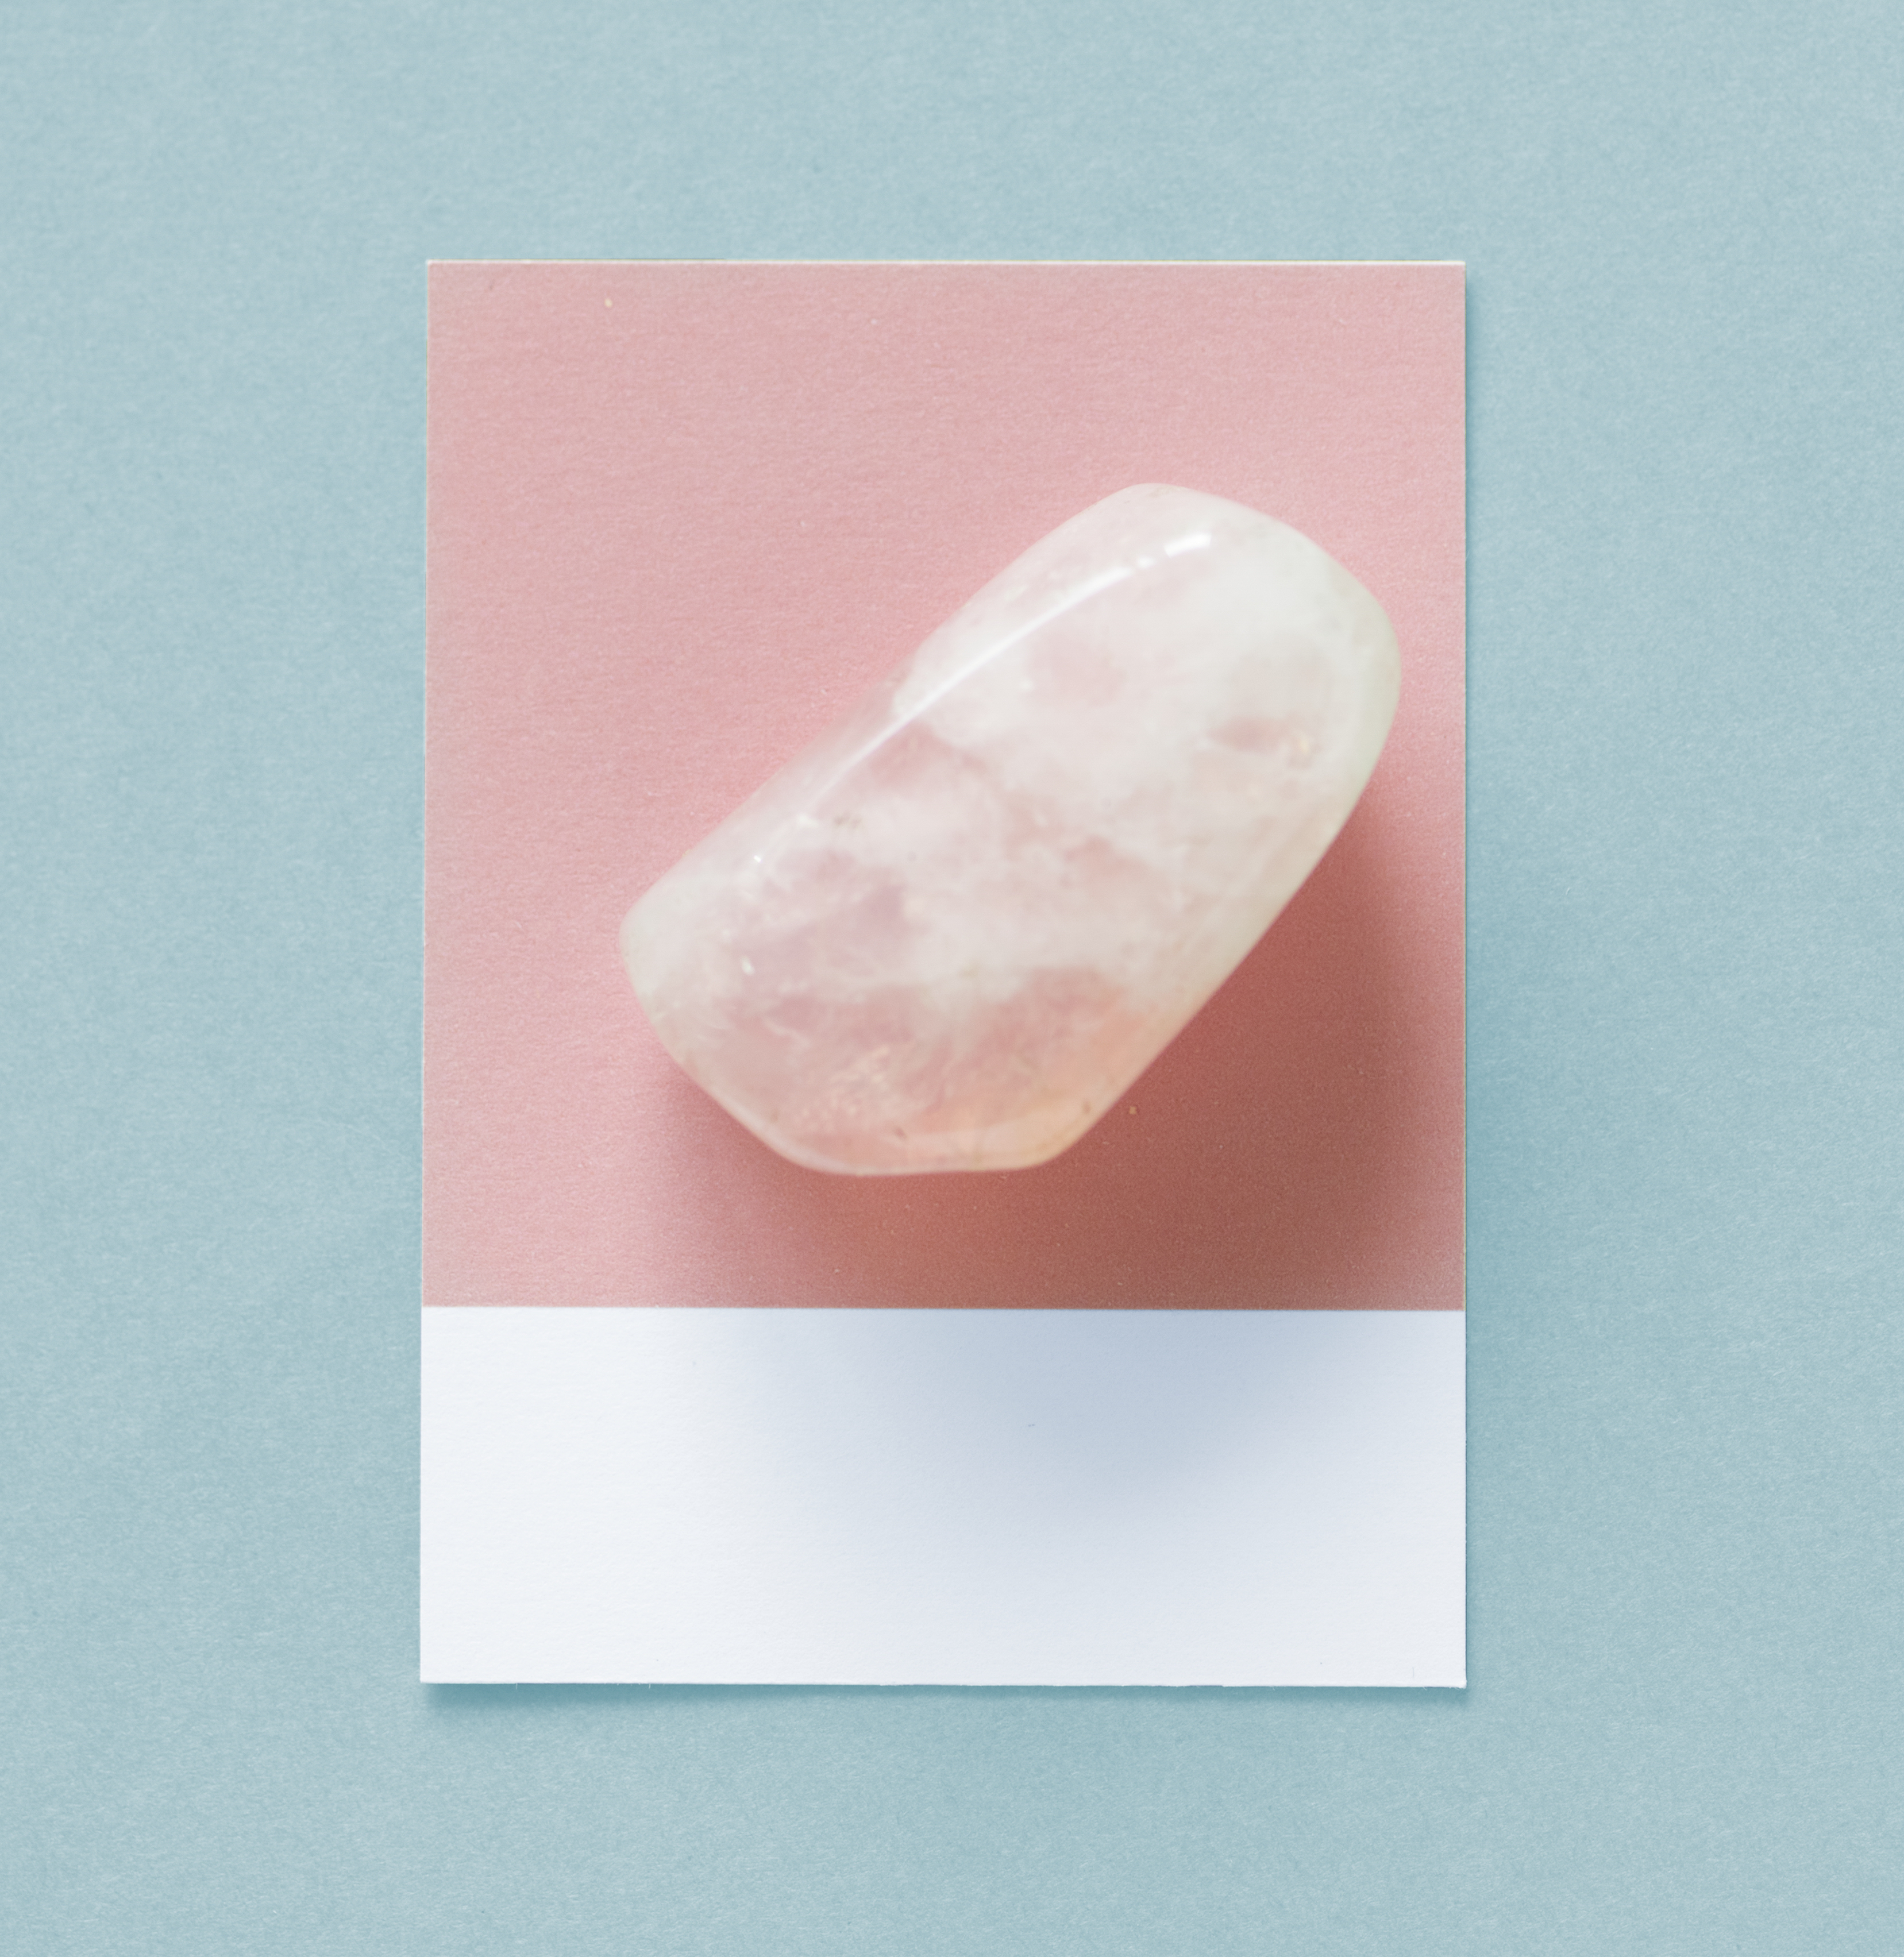
abstract, ancient, antique, art, blue, bright, card, colorful, decorative, design, detail, gem, granite, grunge, macro, magical, marble, nature, old, ornament, paper, pastel, pattern, pink, precious, rock, space, stone, surface, texture, textured, vintage, quartz, mineral, crystal